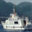
Label: ship